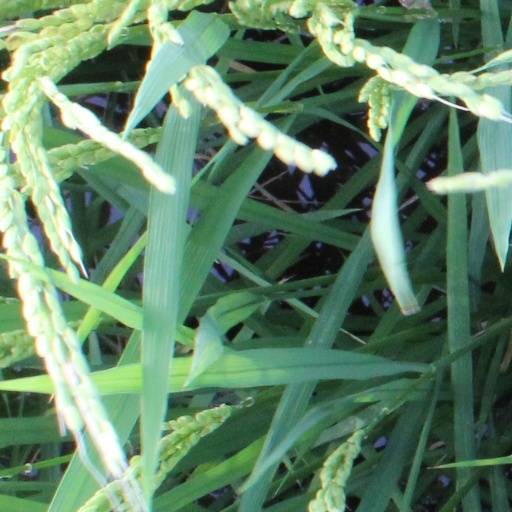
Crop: rice